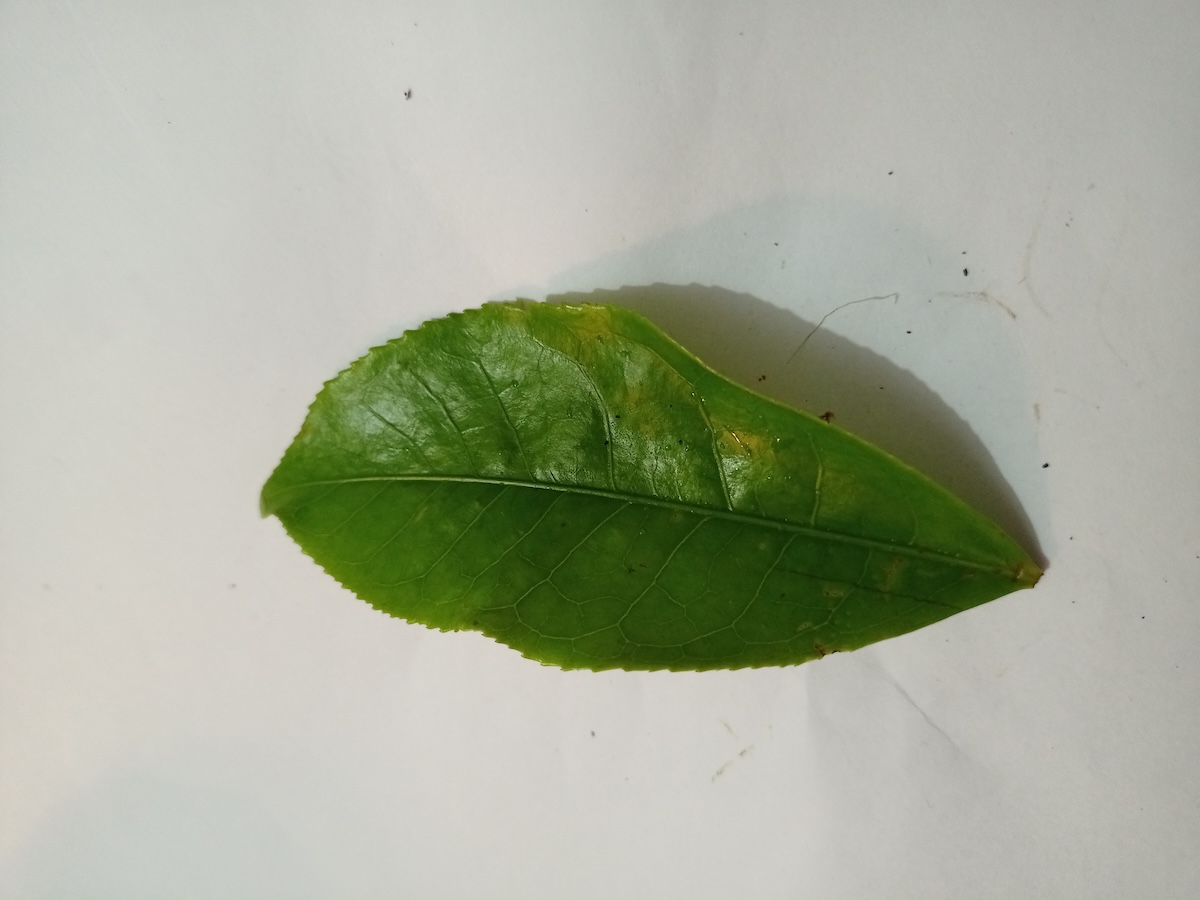
Label: Healthy leaf